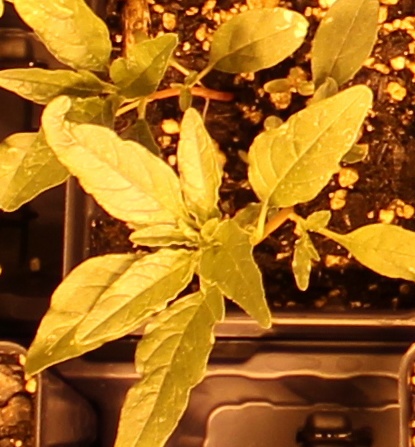
Label: Waterhemp